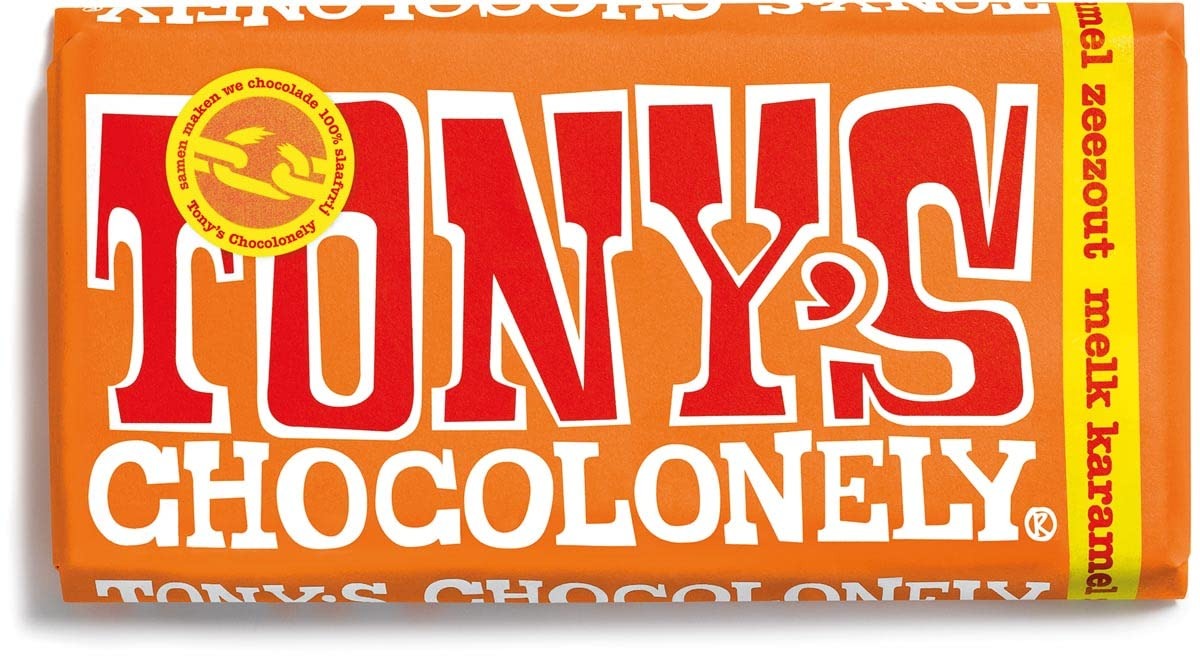
Item Name: Tony's Chocolonely Milk Chocolate with Caramel & Sea Salt 180 g
Bullet Point: Tony's Chocolonely Milchschokolade Karamell & Meersalz 180 g
Product Description: Der Holl&auml;nder Teun (Tony) van de Keuken gr&uuml;ndete 2005 seine Schokoladenfabrik Tony&rsquo;s Chocolonely in Amsterdam, nachdem er entsetzt festgestellt hatte, dass ein Gro&szlig;teil der Schokoladen aus dem Supermarkt durch Kinderarbeit produziert werden. Seitdem engagiert sich das Unternehmen finanziell und durch Projekte in Westafrika, um eine sklavenfreie Kakaoproduktion und Fairtrade-Handelsbedingungen voranzubringen. Diese Vollmilchschokolade mit crunchigem Karamell wurde mit einer Prise Seesalz gew&uuml;rzt. Ihr Kakaoanteil liegt bei 32%. Durch das feine Salz wirkt die knusprige S&uuml;&szlig;e des zarten Karamells nicht zu dominant. Diese Tafel z&auml;hlt zu den beliebtesten Schokoladen in den Niederlanden. Eine leckere Vollmilchschokolade, die jeder mit gutem Gewissen genie&szlig;en kann. Das Siegel &bdquo;100% Sklavereifrei&ldquo; irritiert vielleicht zun&auml;chst, es ist aber bitterernst gemeint. 16,2 x 8,5 x 1,5 cm Nettogewicht: 180 g
Value: 6.34
Unit: Ounce

Price: 5.29